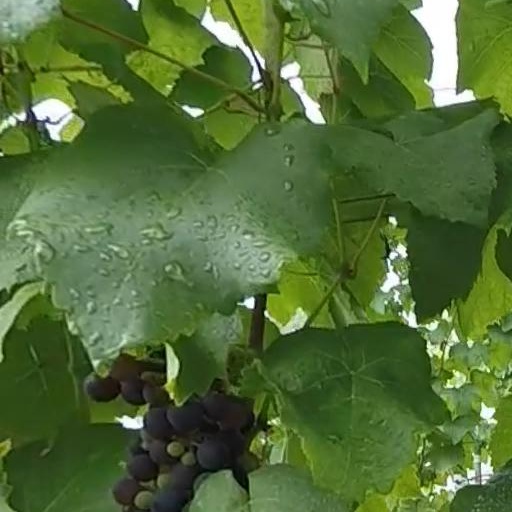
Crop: grape